Gordon Bijelonic

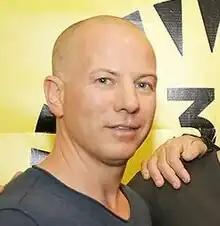
Bijelonic at the 2014 Miami International Film Festival presentation of "Kid Cannabis"

Gordon Bijelonic is a Serbian/American film producer known for the feature films "Laggies" and "Kid Cannabis", and for his work as a senior executive at One Race Films. He also produces 3D documentaries for the IMAX theatre venues.